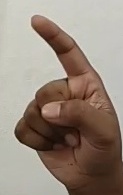
ASL sign: Z